Ufa State Petroleum Technological University

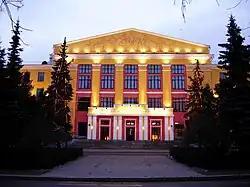
Ufa State Petroleum Technological University

Ufa State Petroleum Technological University is a technical university in the city of Ufa.